La tecnica cubana

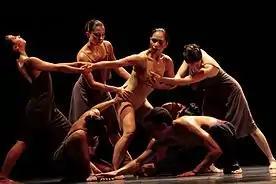
Dancers from Danza Contemporanea

"La técnica cubana" was founded in Cuba in 1959 and is intimately linked to revolutionary ideals and social activism. The Cuban Revolution of 1959, led by Fidel Castro, transformed the Cuban economy and enacted a series of progressive social reforms in which wealth was redistributed, health care services became free of charge, and racial boundaries were diminished. Cuban nationalism was on the rise for the first time since before Spanish control. The revolutionary government employed culture as a way to unite the Cuban population and promote nationalism. In keeping with this effort to promote Cuban culture, Castro's new regime fostered expansion of the arts by encouraged the creation of new art forms. Castro's government appointed Ramiro Guerra, an accomplished dancer and choreographer, as the director of the Department of Modern Dance, housed within the Teatro Nacional (English: National Theatre) in the Plaza de la Revolución in Cuba.